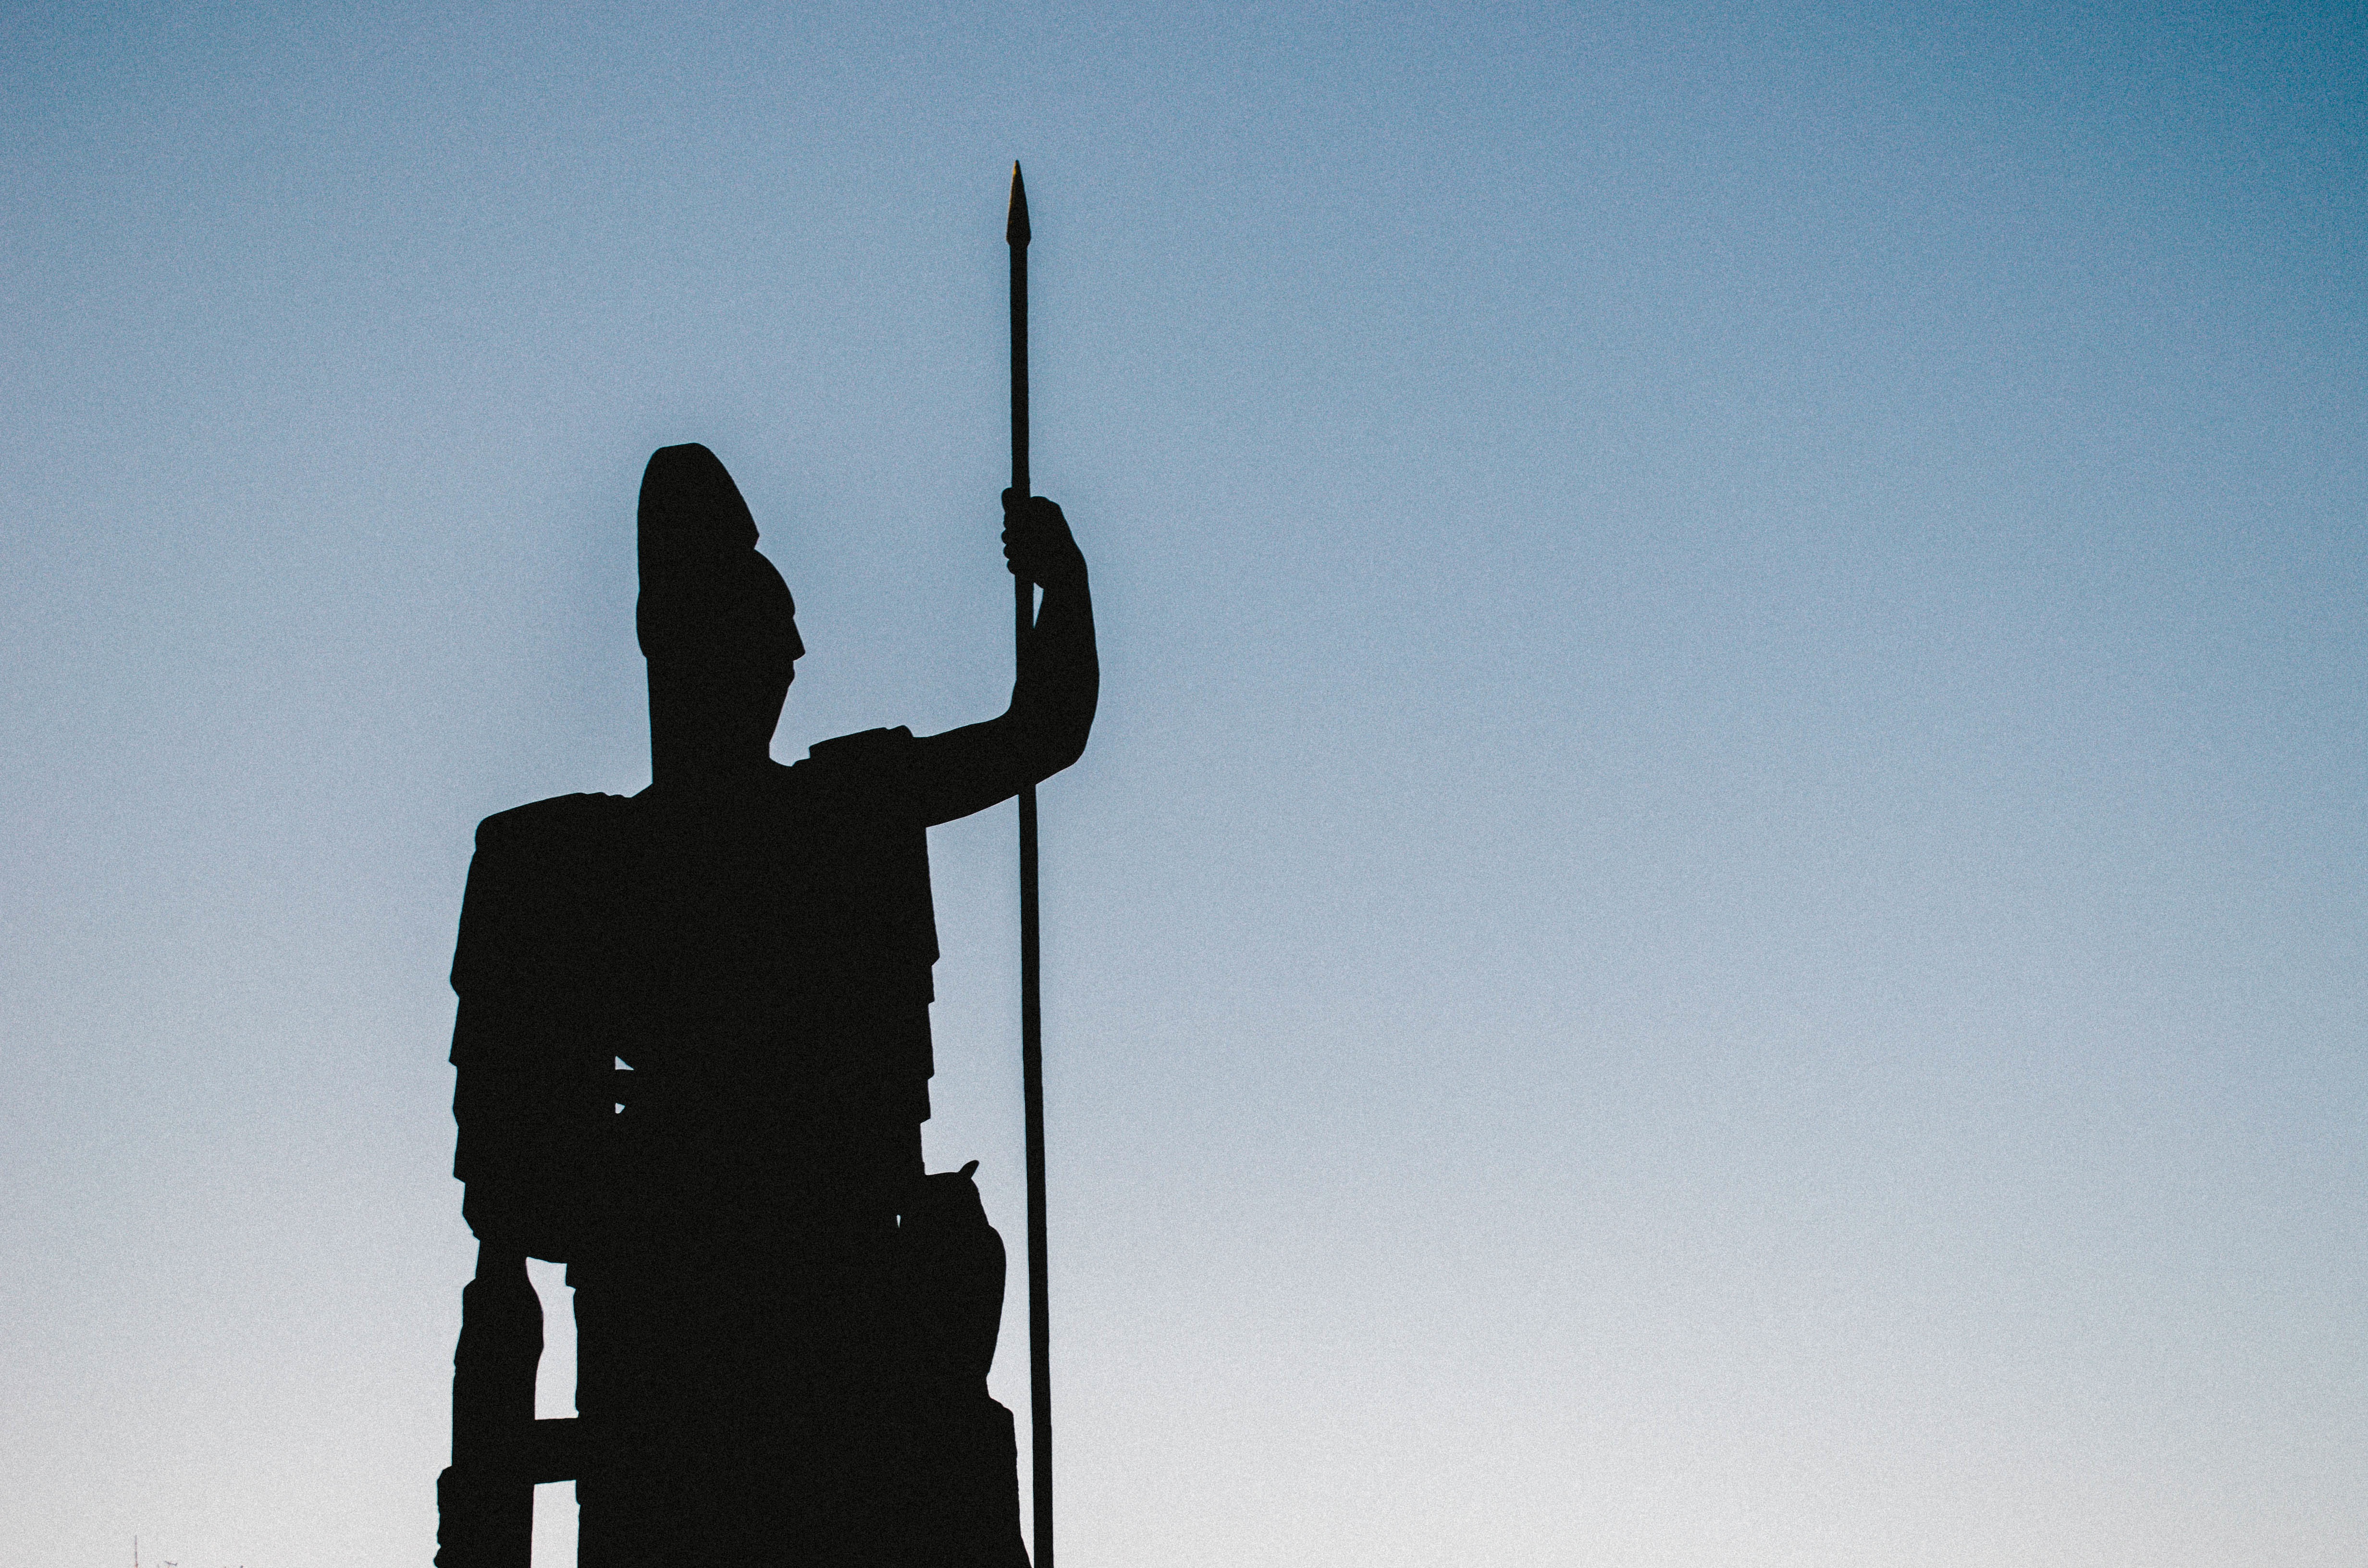
silhouette, wind, atmosphere of earth